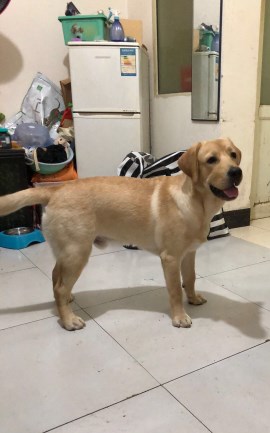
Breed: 3580-n000122-Labrador_retriever